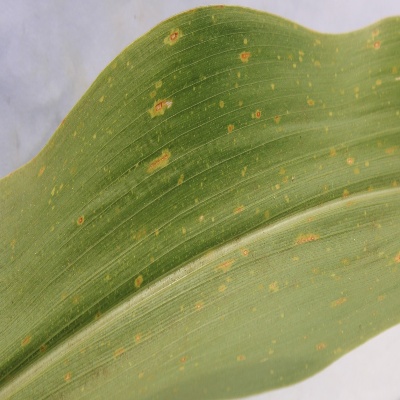
Crop: Maize
Condition: leaf spot